BNH Hospital

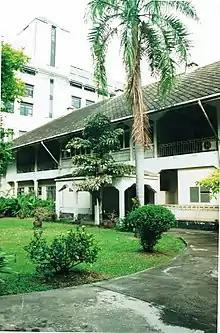
Bangkok Nursing Home original buildings

BNH Hospital, formerly the Bangkok Nursing Home, is a hospital located in Bangkok, Thailand.